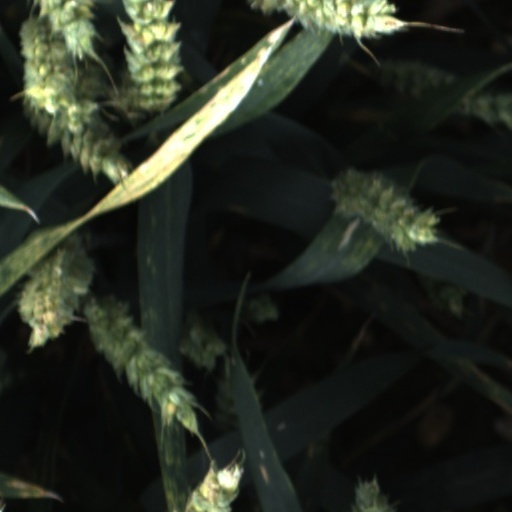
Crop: wheat